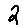
Label: 2